H. G. Peter

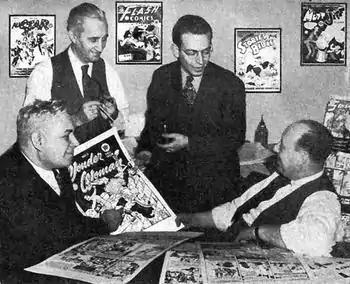
(l to r) William Moulton Marston, H. G. Peter, Sheldon Mayer, Max Gaines (1942)

Harry George Peter (March 8, 1880 – January 2, 1958) was an American newspaper illustrator and cartoonist known as the co-creator of "Wonder Woman" comic book and for Bud Fisher of the "San Francisco Chronicle".